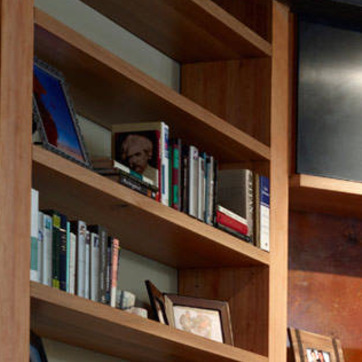
Material: paper